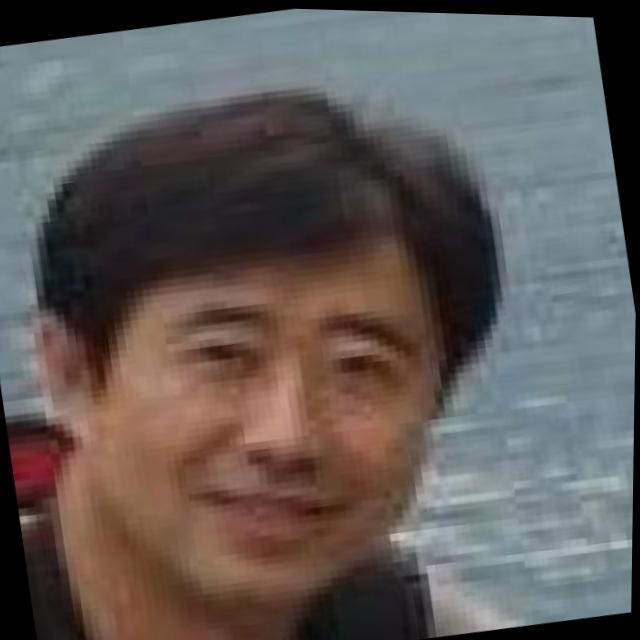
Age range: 21-44